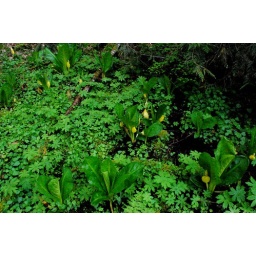
the flowers produce HEAT for melting snow, with leaves bigger than any plant in the region